Save the Day (Mariah Carey song)

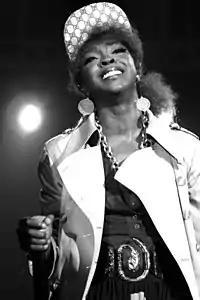
The song was praised for the interpolation of Ms. Lauryn Hill's "(pictured)" vocals.

Carey and longtime collaborator Jermaine Dupri began working on the song in February 2011. Originally, the idea was to reunite a variety of musicians to conceive the song as a charity single. The inspiration for the song comes from Points of Light Institute. In March 2011, Carey's representative Cindi Berger stated that royalties for "Save The Day", which was originally written for Carey's fourteenth studio album, "Me. I Am Mariah... The Elusive Chanteuse" (2014), would be donated to charities that bring awareness to human rights issues. Berger also said that "Mariah has and continues to donate her time, money and countless hours of personal service to many organizations both here and abroad".